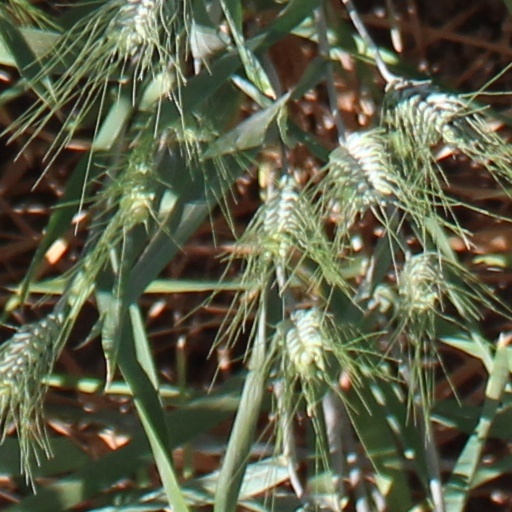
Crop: wheat